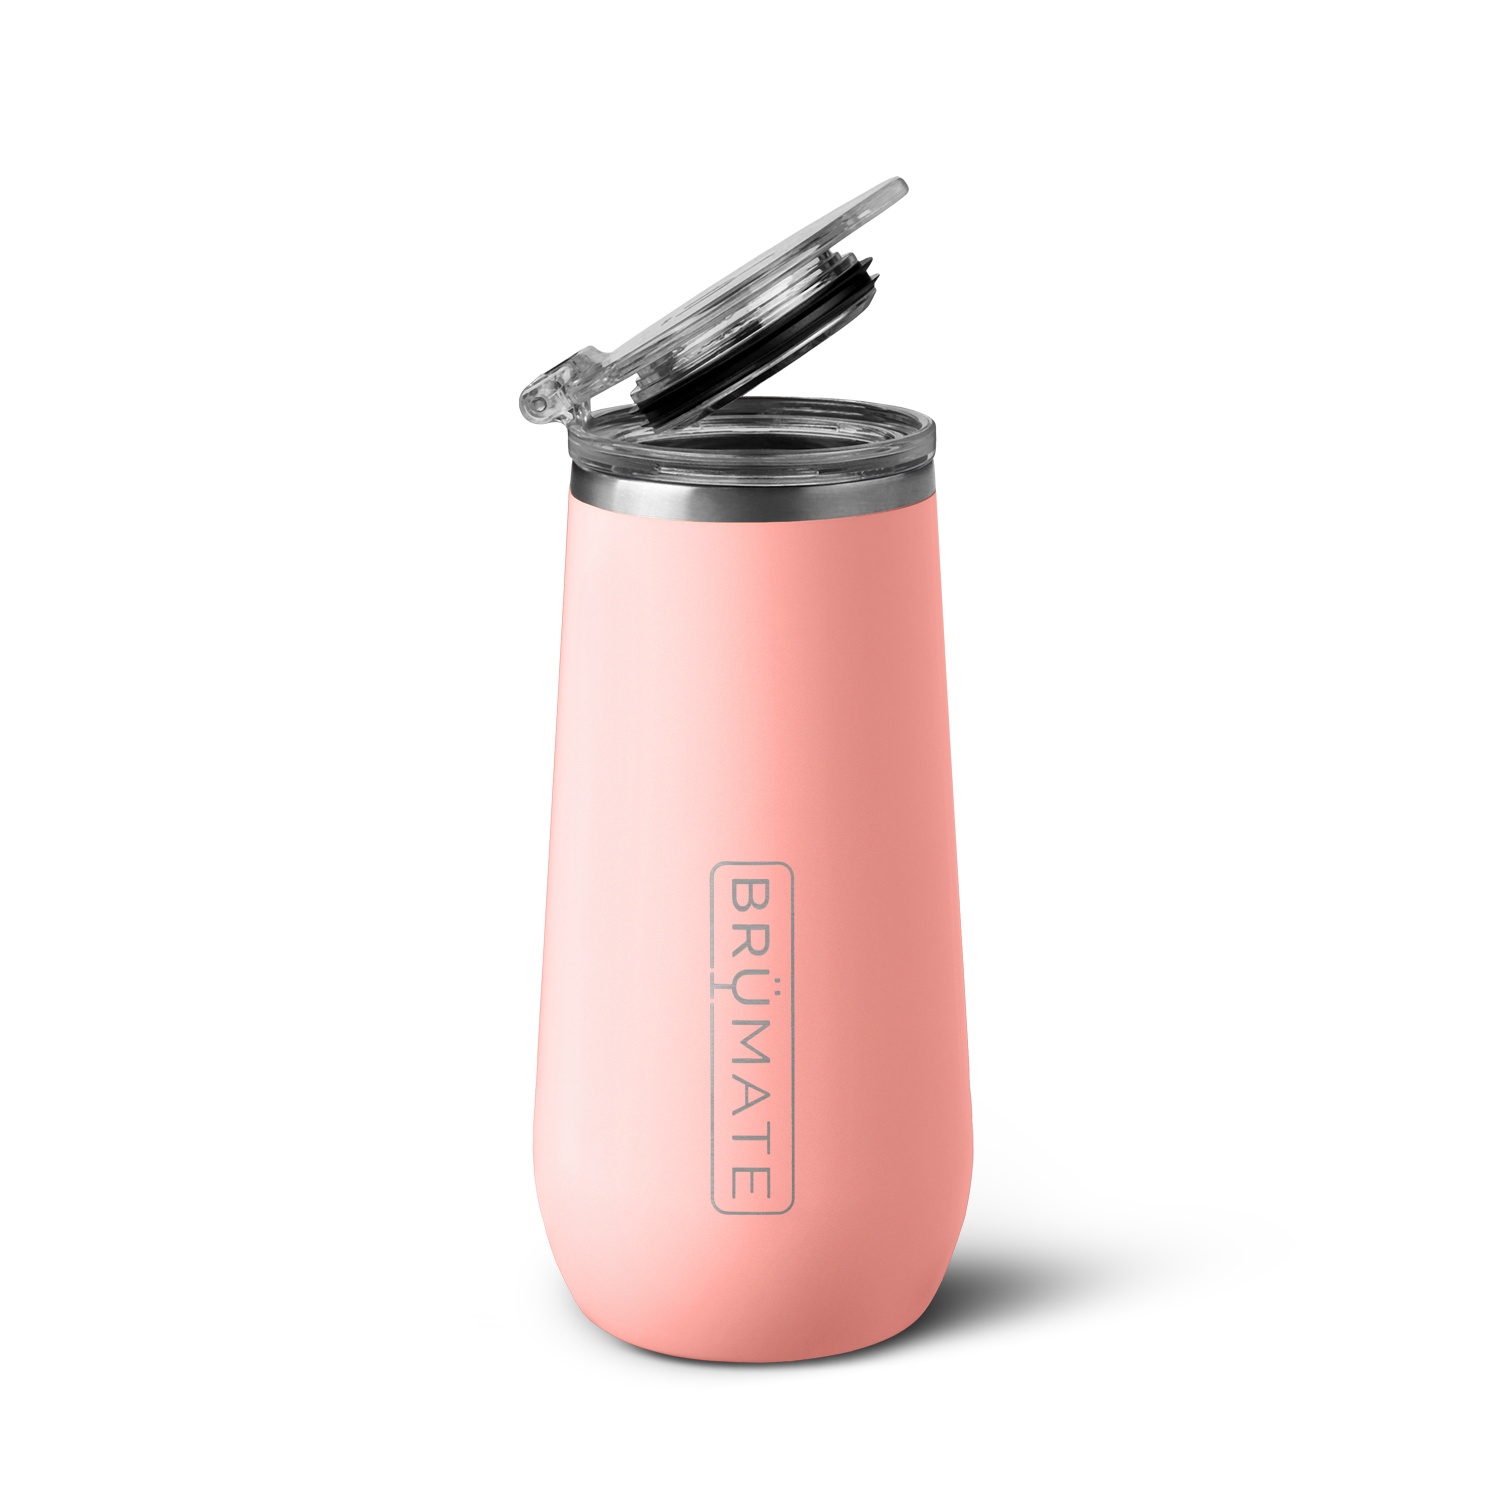
Champagne Flute | Guava | 12oz
Our Champagne Flute is made for bubbly bliss . It features our BevGuard™ insulation, which keeps your drinks ice-cold, and our signature sip-through lid that locks in carbonation. Additionally, it is twice the size of a standard flute, making it perfect for mimosas. Volume (no lid): 12.1oz Functional Volume (with the lid on): 10.5oz Height: 6.1 inch Diameter: 2.38 inch Capacity: 12oz Do not use MCT or Coconut Oil in your BrüMate products as it can damage the integrity of the leakproof seal and Tritan material.
Brand: BrüMate
Category: Home & Garden > Kitchen & Dining > Tableware > Drinkware > Stemware > Champagne Glasses